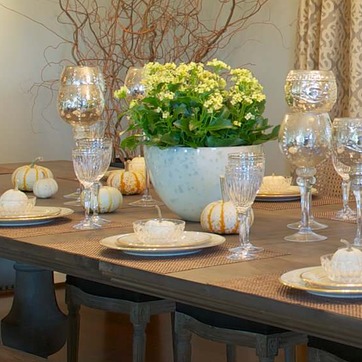
Material: ceramic